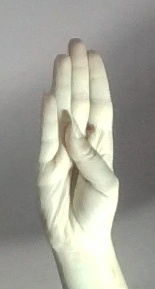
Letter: kaaf